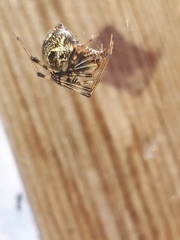
Species: Parasteatoda_tepidariorum